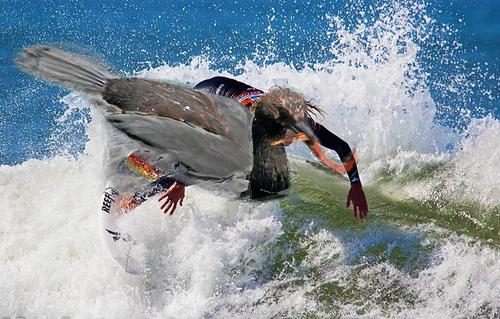
Bird species: Pelagic_Cormorant
Bird type: waterbird
Background: water